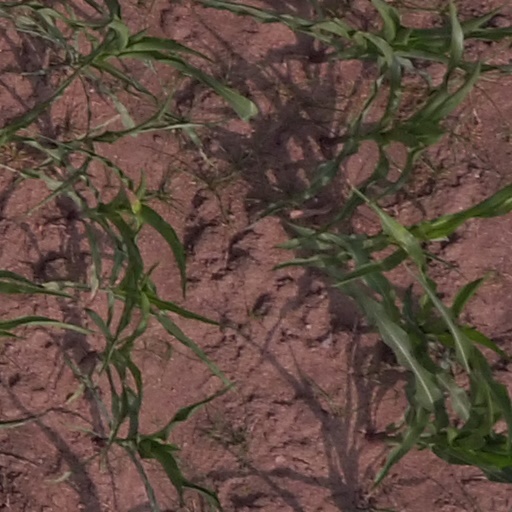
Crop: maize; corn